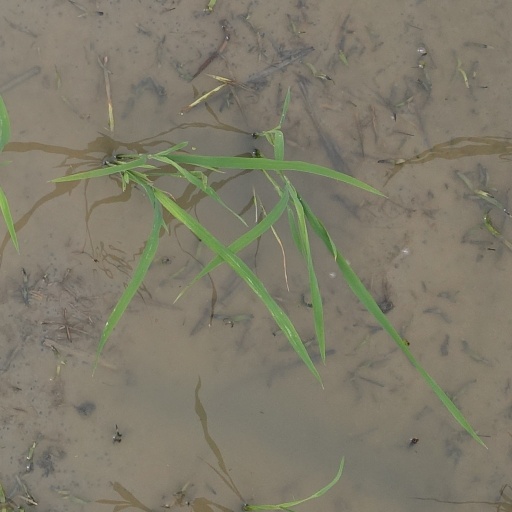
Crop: rice